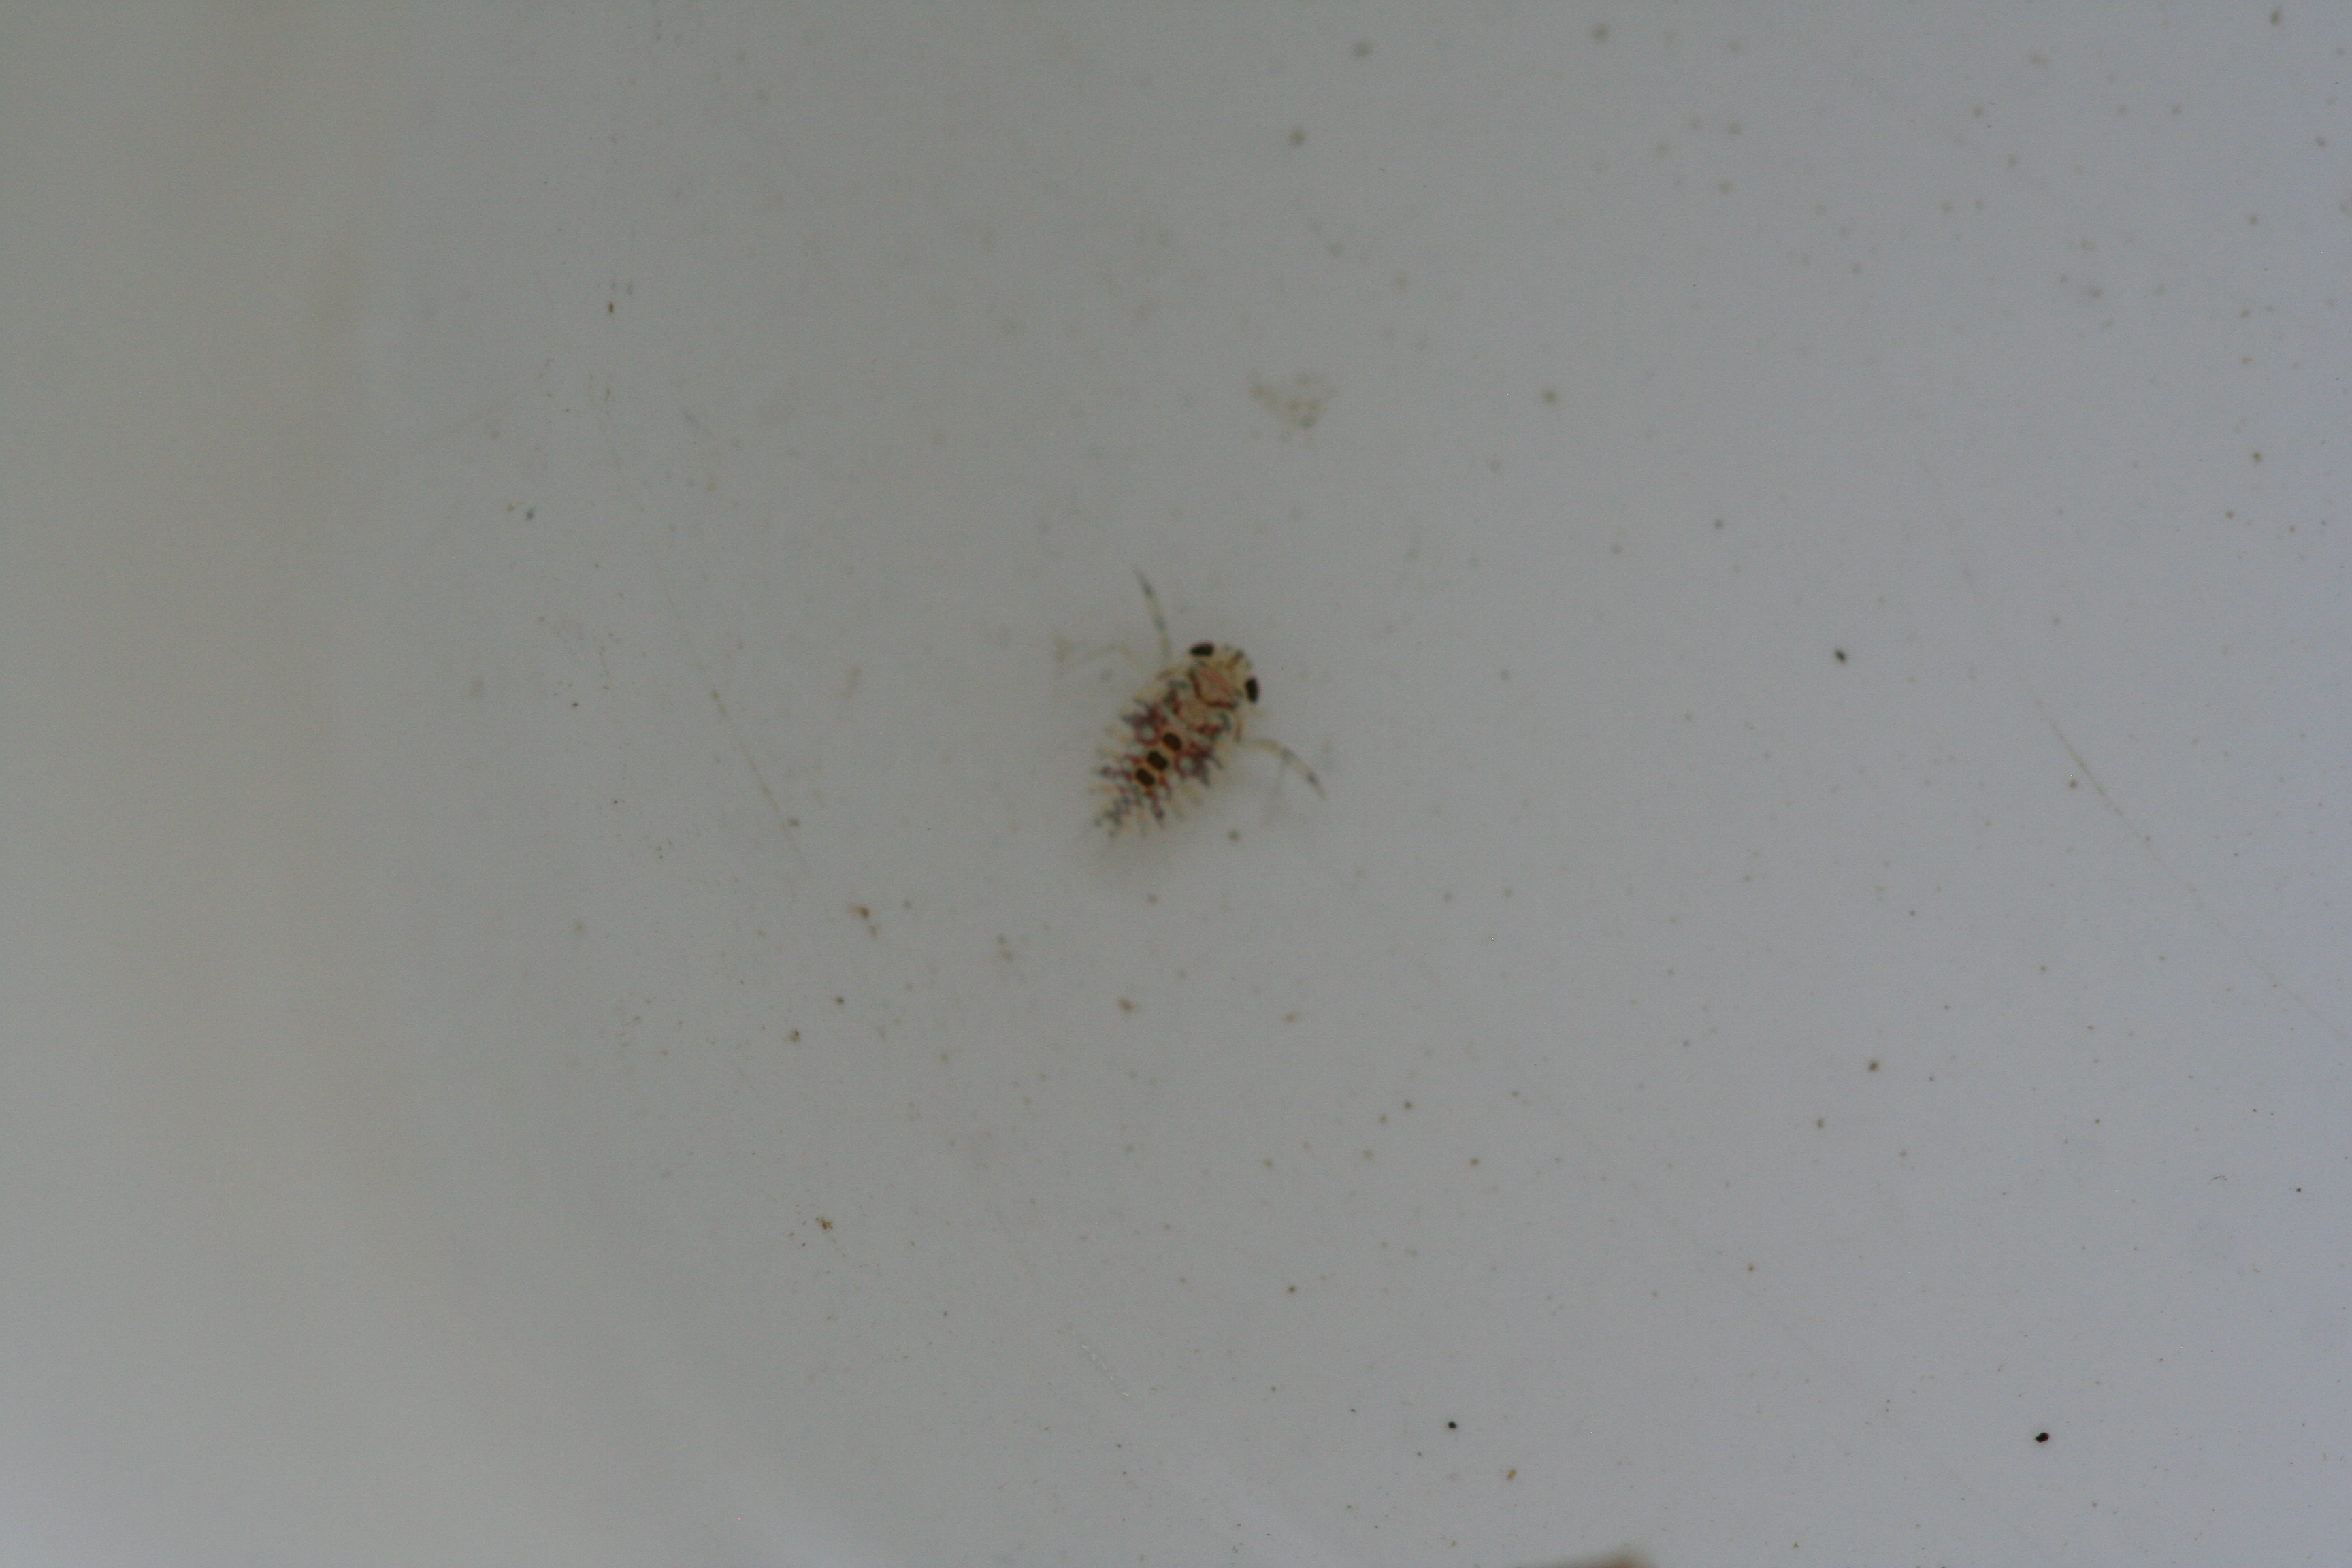
Macroinvertebrate group: bugs_and_beetles